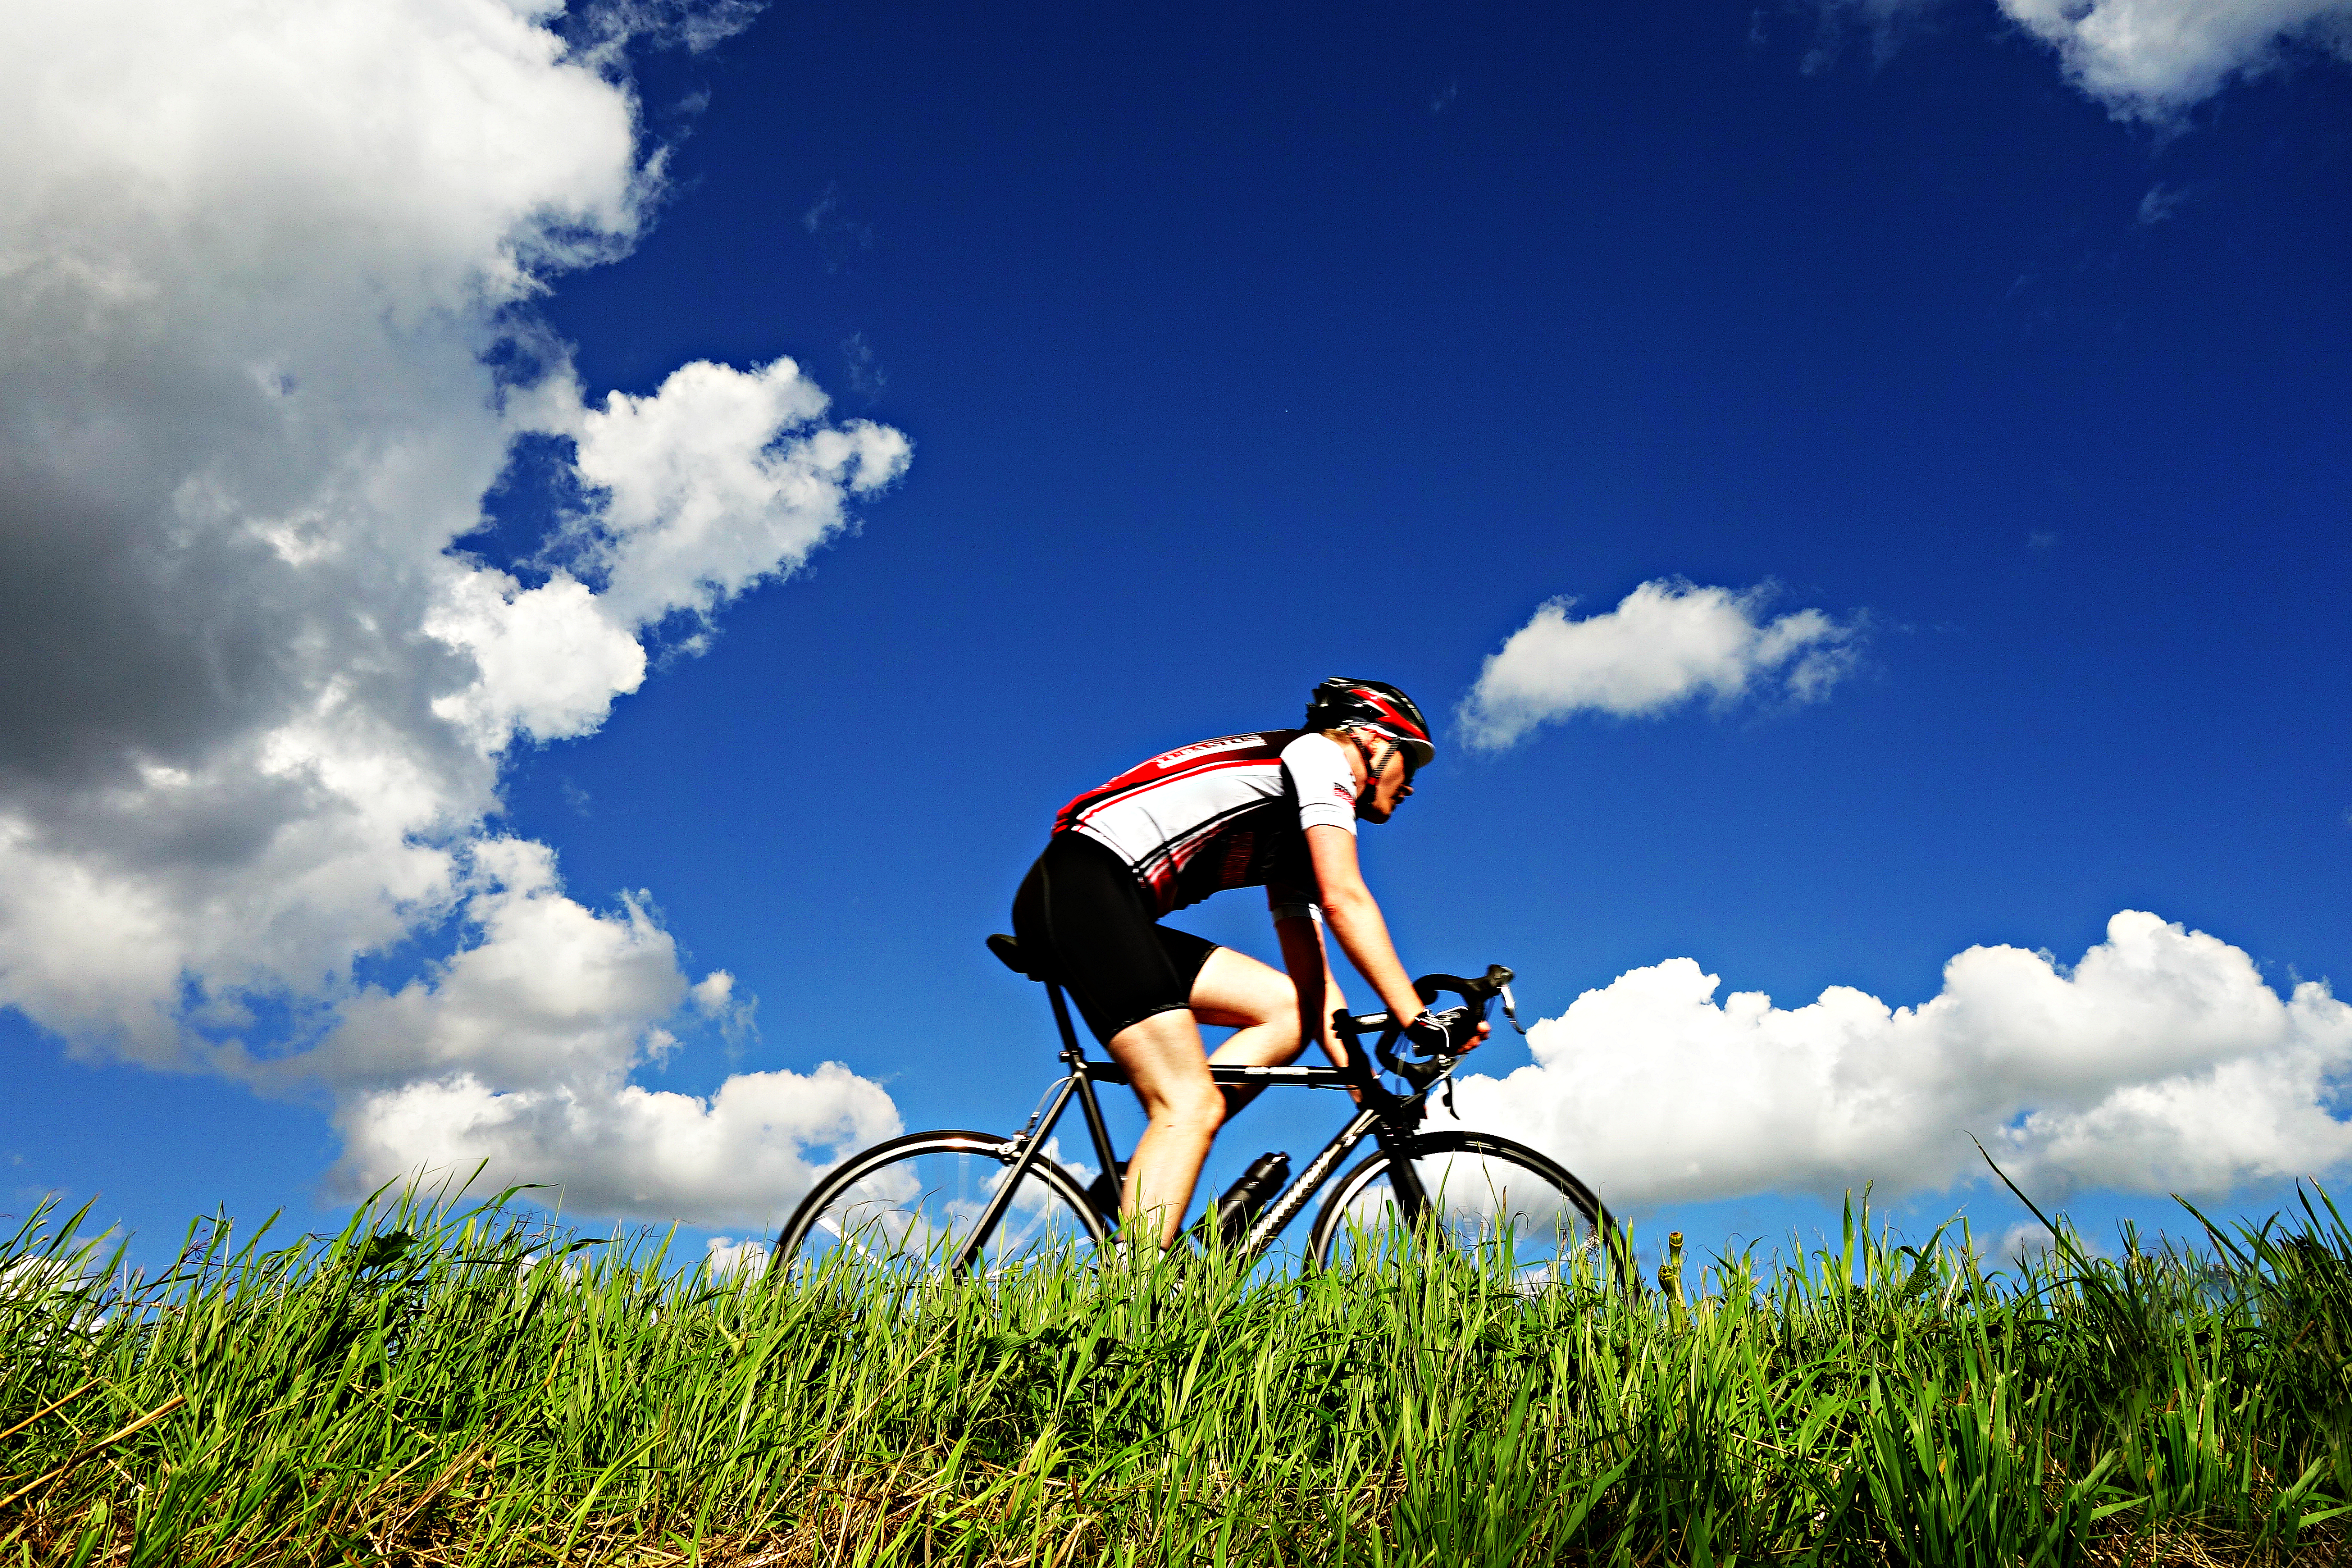
nature, grass, cloud, sky, sport, field, meadow, wheel, bicycle, bike, summer, recreation, cyclist, vehicle, exercise, leisure, fitness, sports equipment, mountain bike, outdoors, cycling, clouds, bicyclist, sports, grassland, biking, biker, mountain biking, sportswear, cycle racer, outdoor recreation, cycle sport